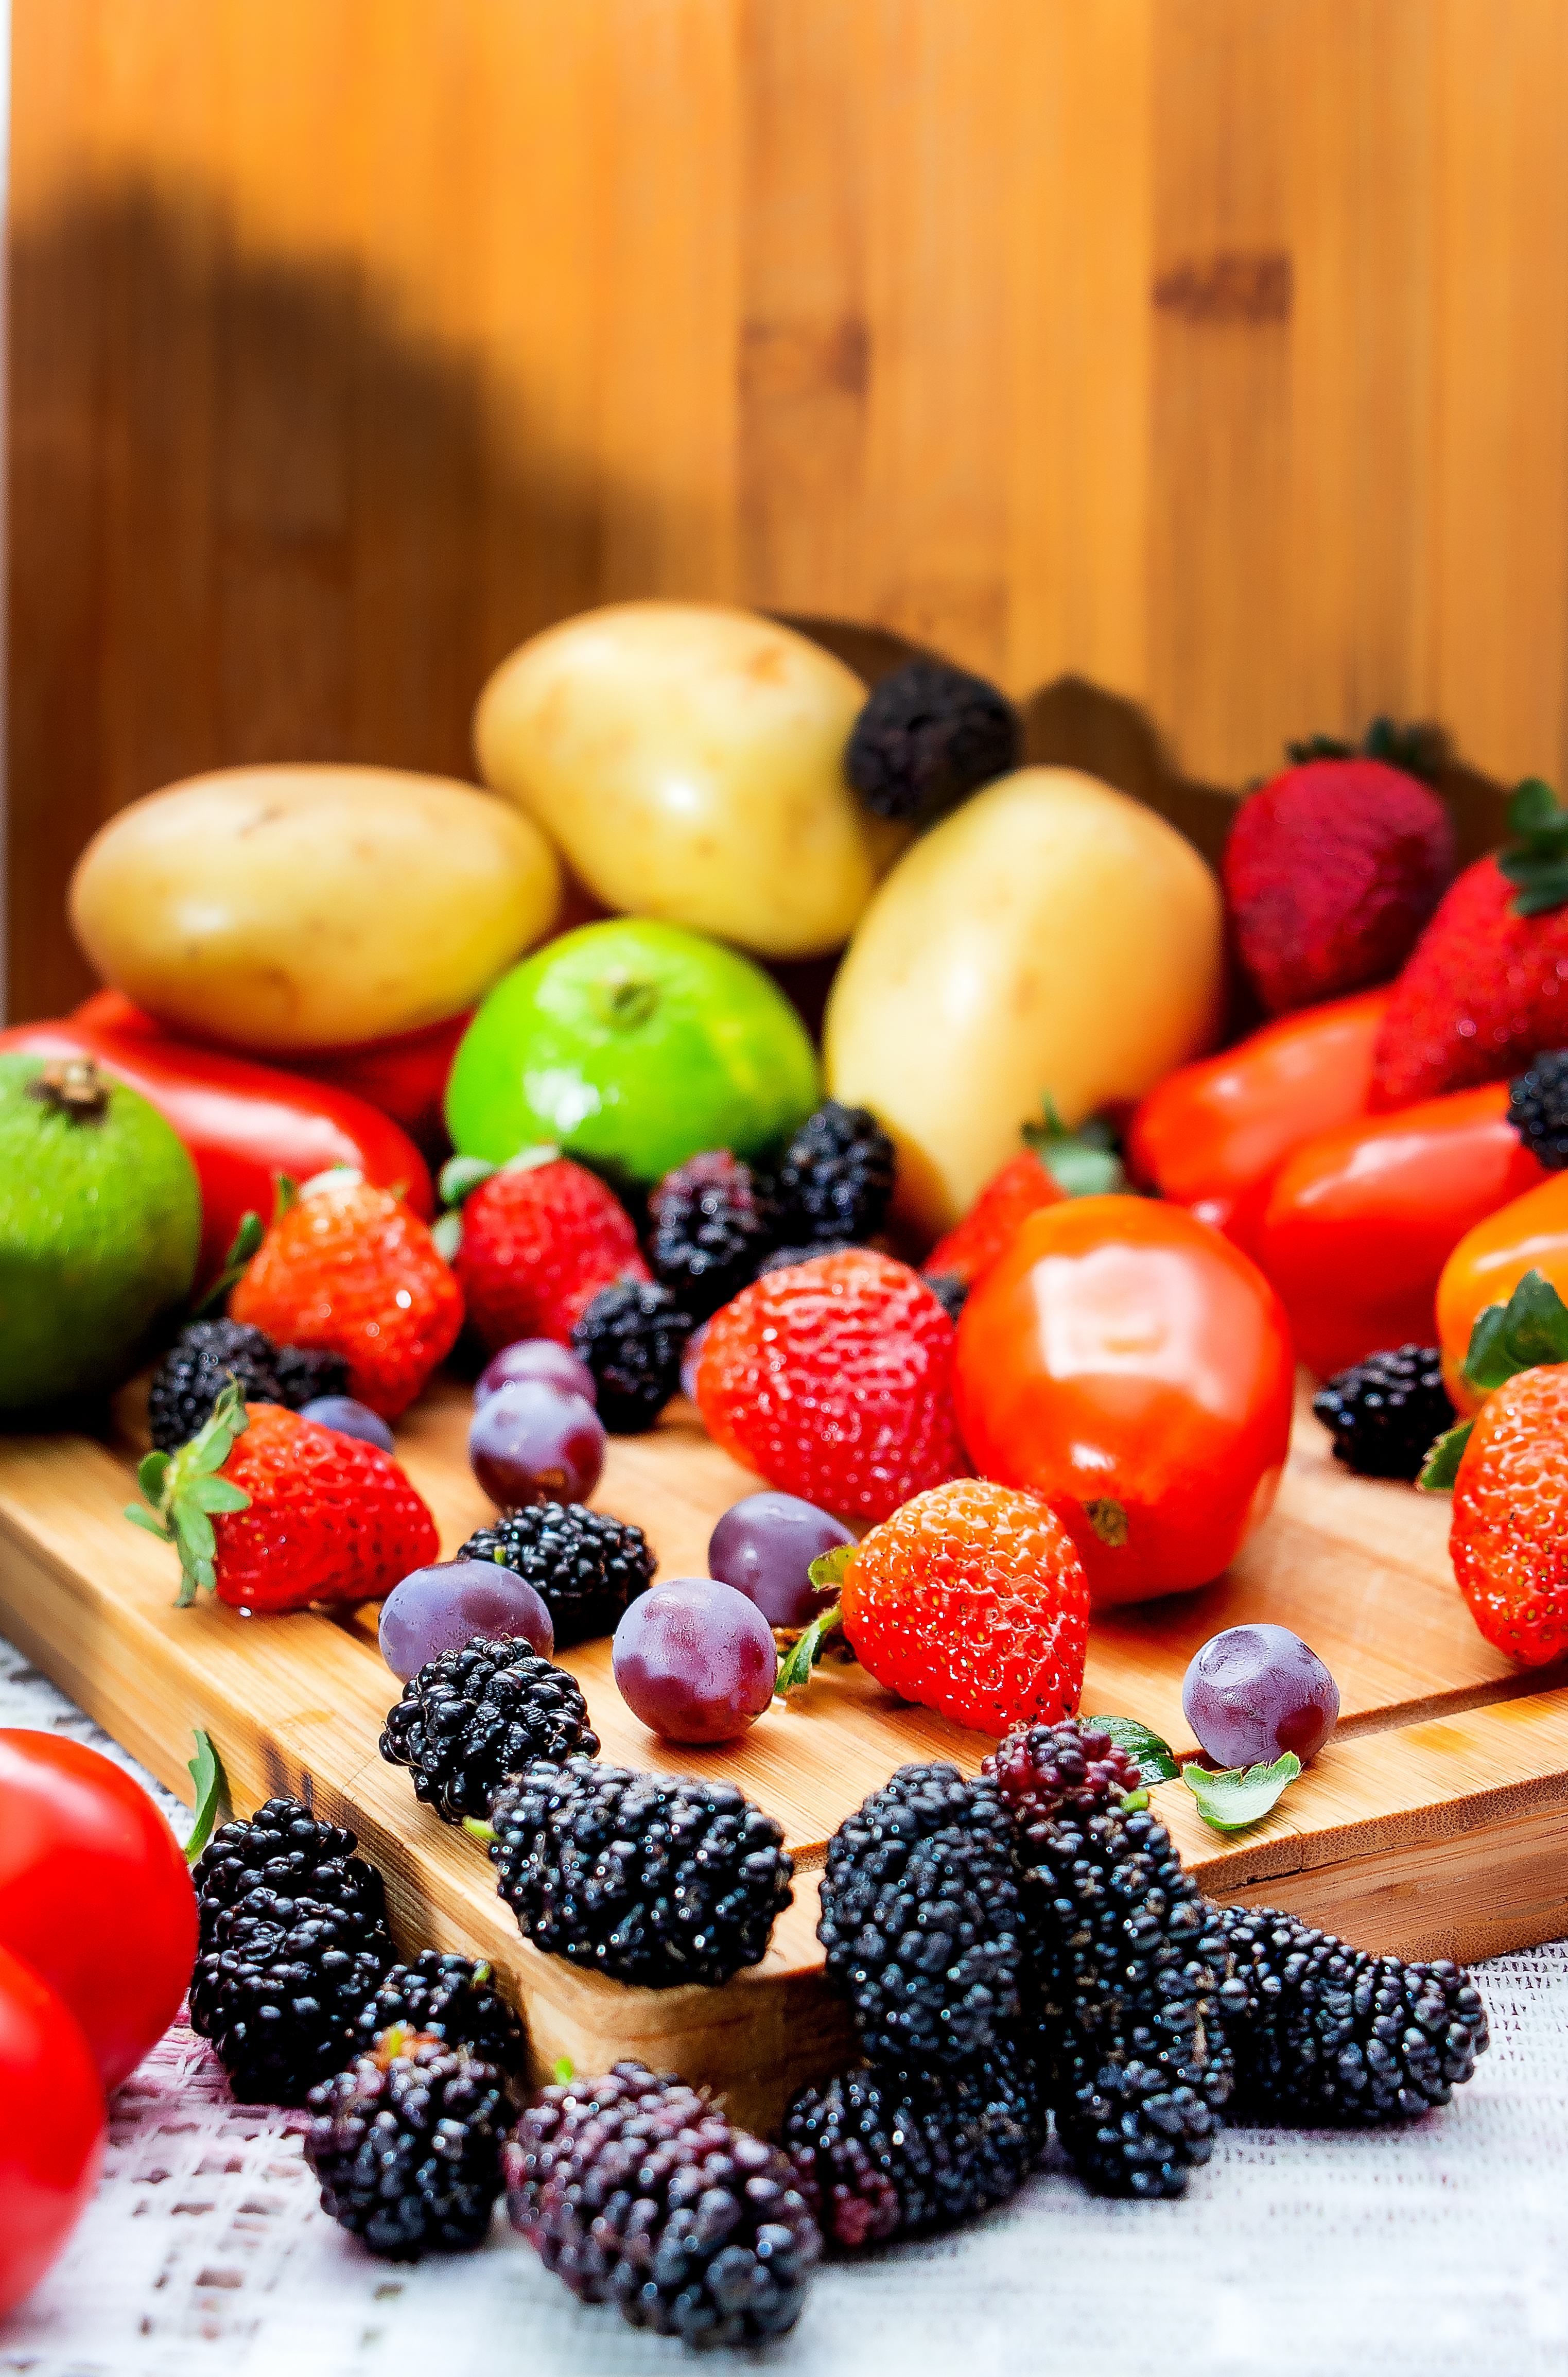
fruit, natural foods, food, berry, frutti di bosco, superfood, local food, blackberry, fruit salad, plant, Superfruit, ingredient, whole food, cuisine, sweetness, accessory fruit, produce, vegetarian food, vegan nutrition, dish, macedonia, strawberry, vegetable